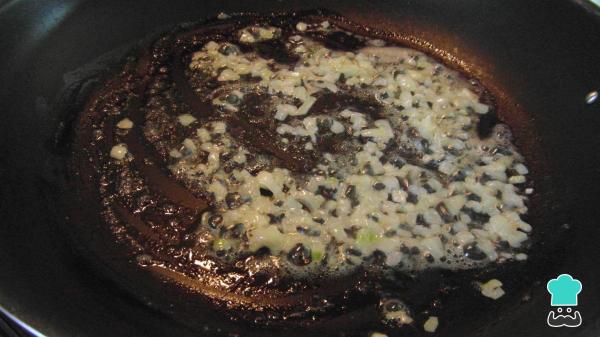
Derrite la mantequilla en una sartén y saltea la cebolla y el ajo picados hasta que la cebolla se torne transparente.